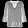
Label: Shirt